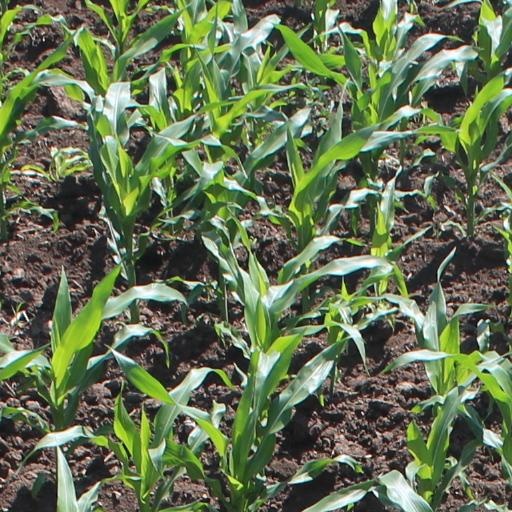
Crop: maize; corn